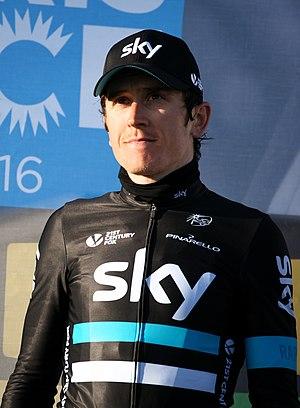
Geraint Thomas Madone d'Utelle 2016 Depicted person: Geraint Thomas Depicted team: Sky
La saison 2016 de l'équipe cycliste Sky est la septième de cette équipe. Cette saison est marquée par la troisième victoire de Christopher Froome au Tour de France. Parmi les autres succès importants de l'année, Wout Poels gagne Liège-Bastogne-Liège, Geraint Thomas Paris-Nice et Froome le Critérium du Dauphiné. Ce dernier se classe également deuxième du Tour d'Espagne, et finit la saison à la deuxième place du World Tour, tandis que Sky est troisième du classement par équipes.